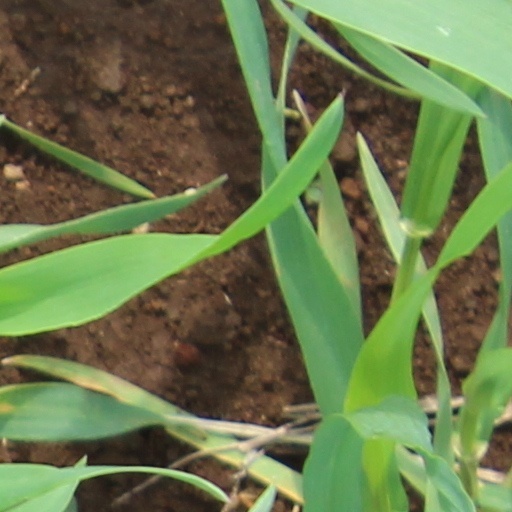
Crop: wheat